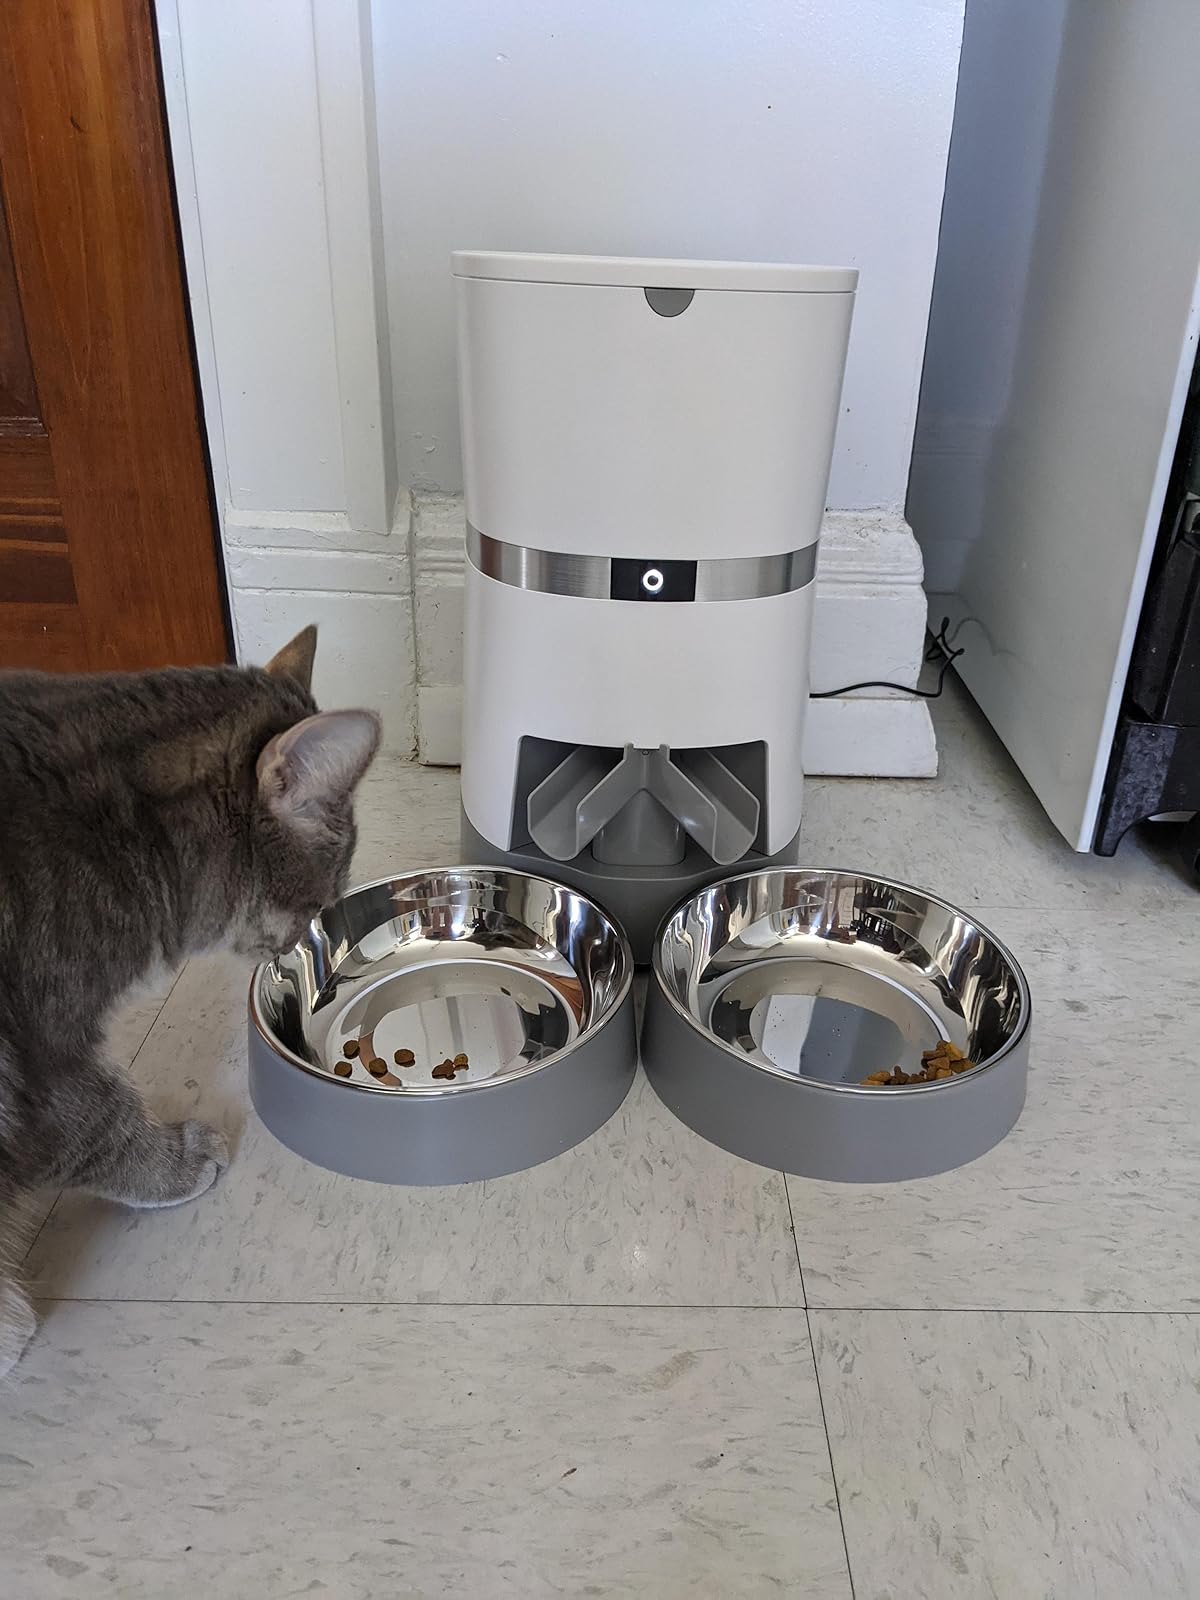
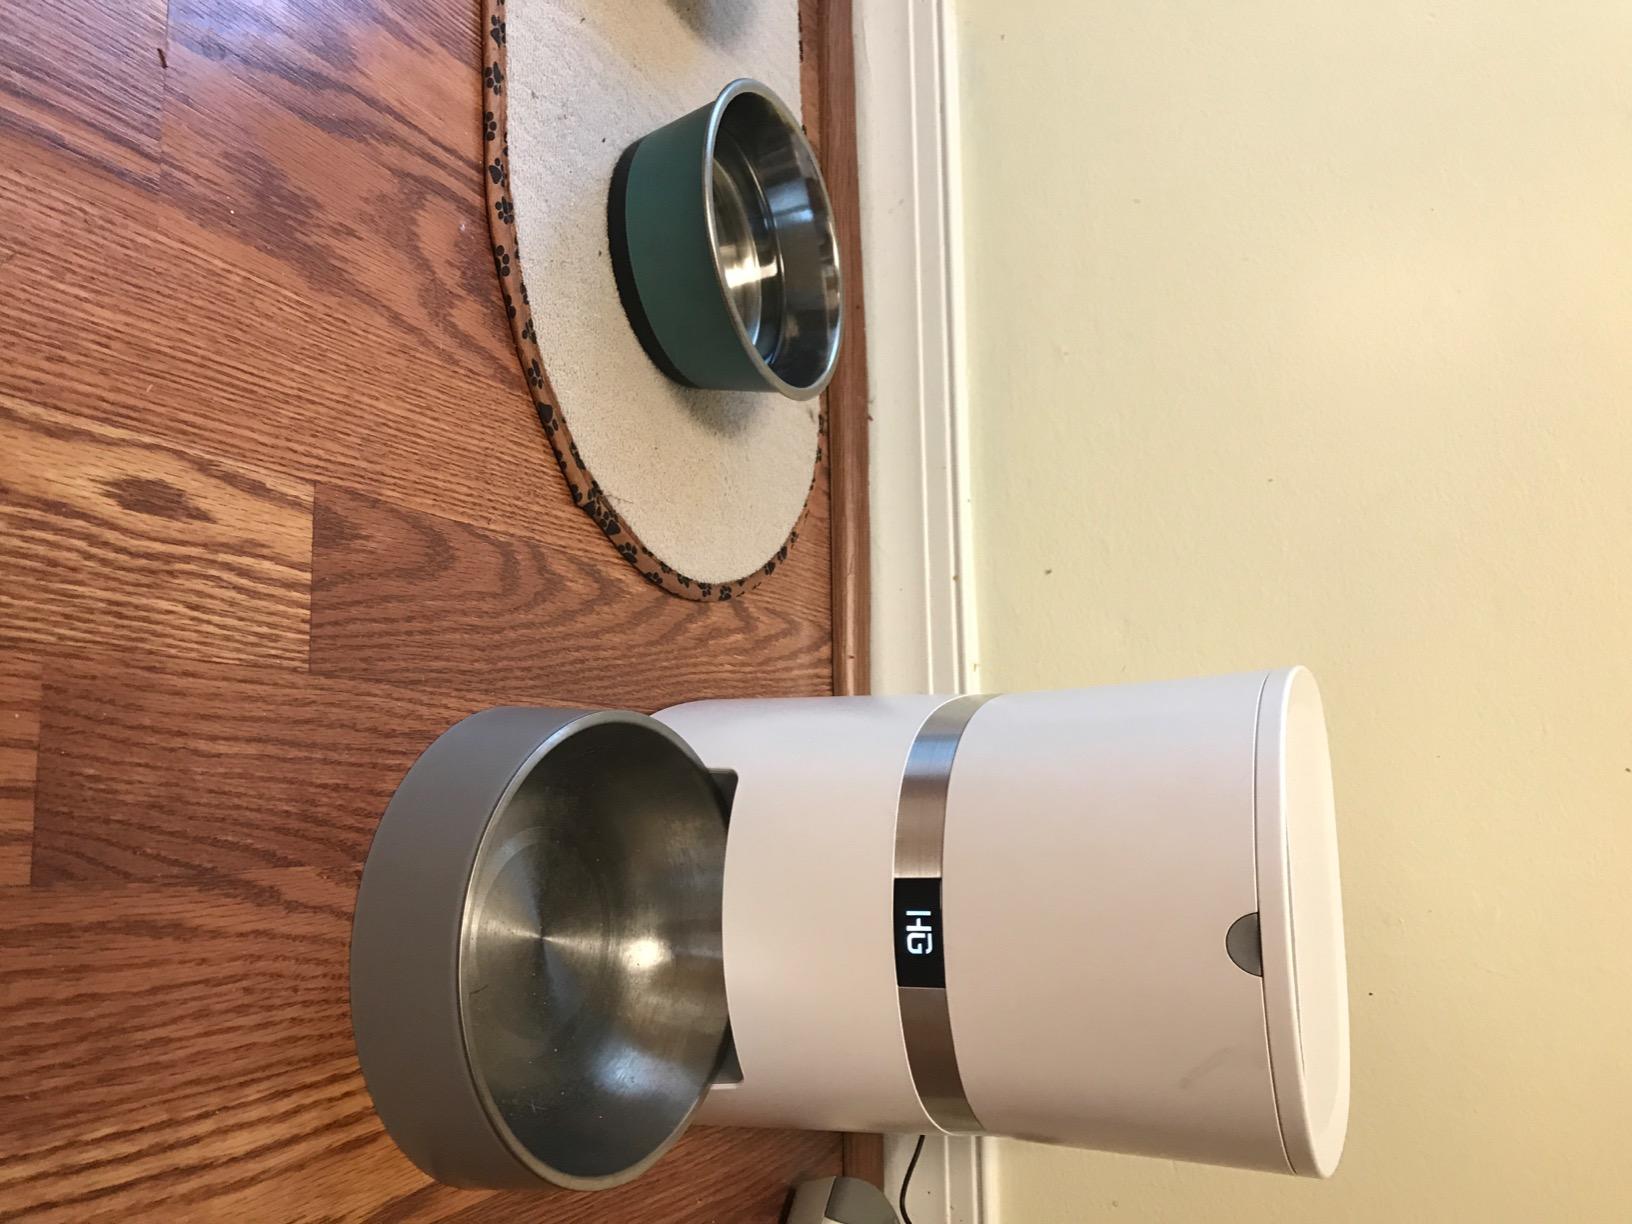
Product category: items_feeder
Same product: no